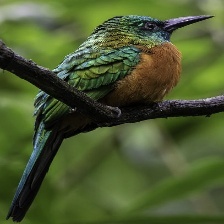
Species: GREAT JACAMAR
Scientific name: JACAMEROPS AUREUS